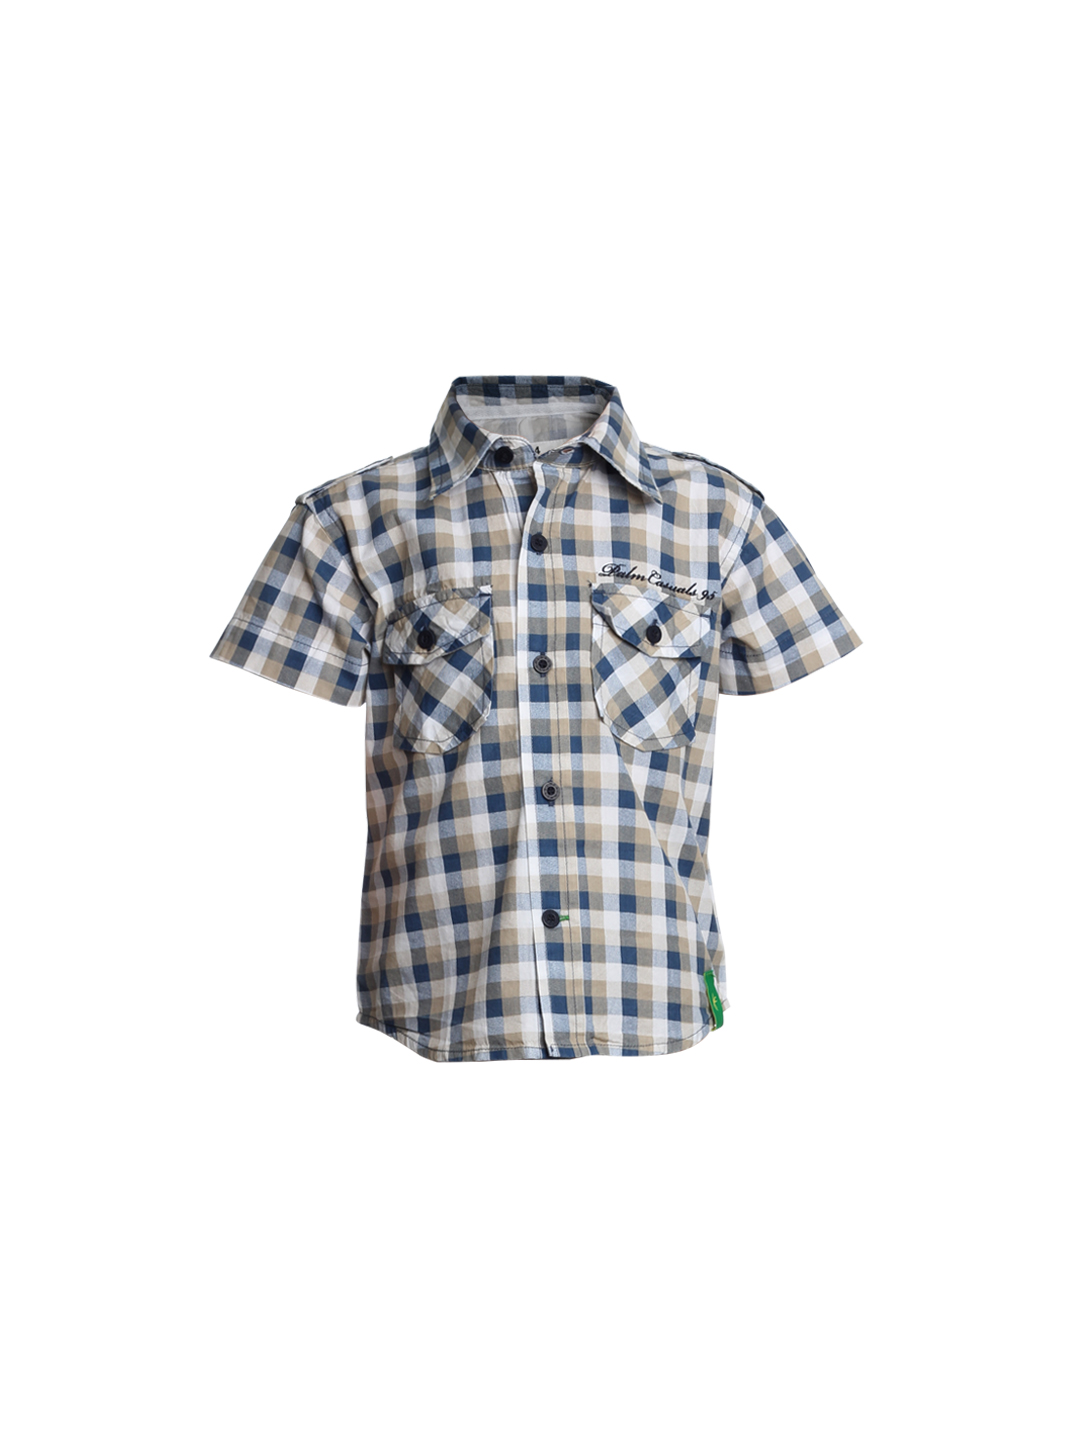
Gini and Jony Boys Check Navy Blue Shirt
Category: Apparel / Topwear / Shirts
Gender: Boys
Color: Navy Blue
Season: Summer 2012
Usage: Casual